Female slavery in the United States

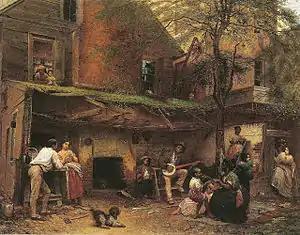
Eastman Johnson's 1859 painting "Negro Life at the South" subtly portrays relationships of white male masters and their female slaves.

White male enslavers frequently subjected their female slaves to sexual abuse. Using misconceptions of enslaved women as being unusually libidinous by nature, enslavers did not believe that enslaved women "could" be sexually assaulted. "Black men and women were thought to have such insatiable sexual appetites that they had to go beyond the boundaries of their race to get satisfaction. It was black women who, many claimed, tempted men of the superior caste." Sometimes leading to pregnancies that yielded mixed-race babies, the sexual abuse of enslaved women could prove to be incredibly disruptive: "Half-white children told a story of a white man's infidelity, a slave woman's helplessness (though this concerned few whites), and a white woman's inability to defy the social and legal constraints that kept her bound to her husband regardless of his transgressions." Unable to punish their husbands for their infidelity, the white women in question would often punish the enslaved woman: "To punish Black women ... mistresses were likely to attack with any weapon available – a fork, butcher knife, knitting needle, pan of boiling water. Some of the most barbaric forms of punishment resulting in the mutilation and permanent scarring of female servants were devised by white mistresses in the heat of passion."